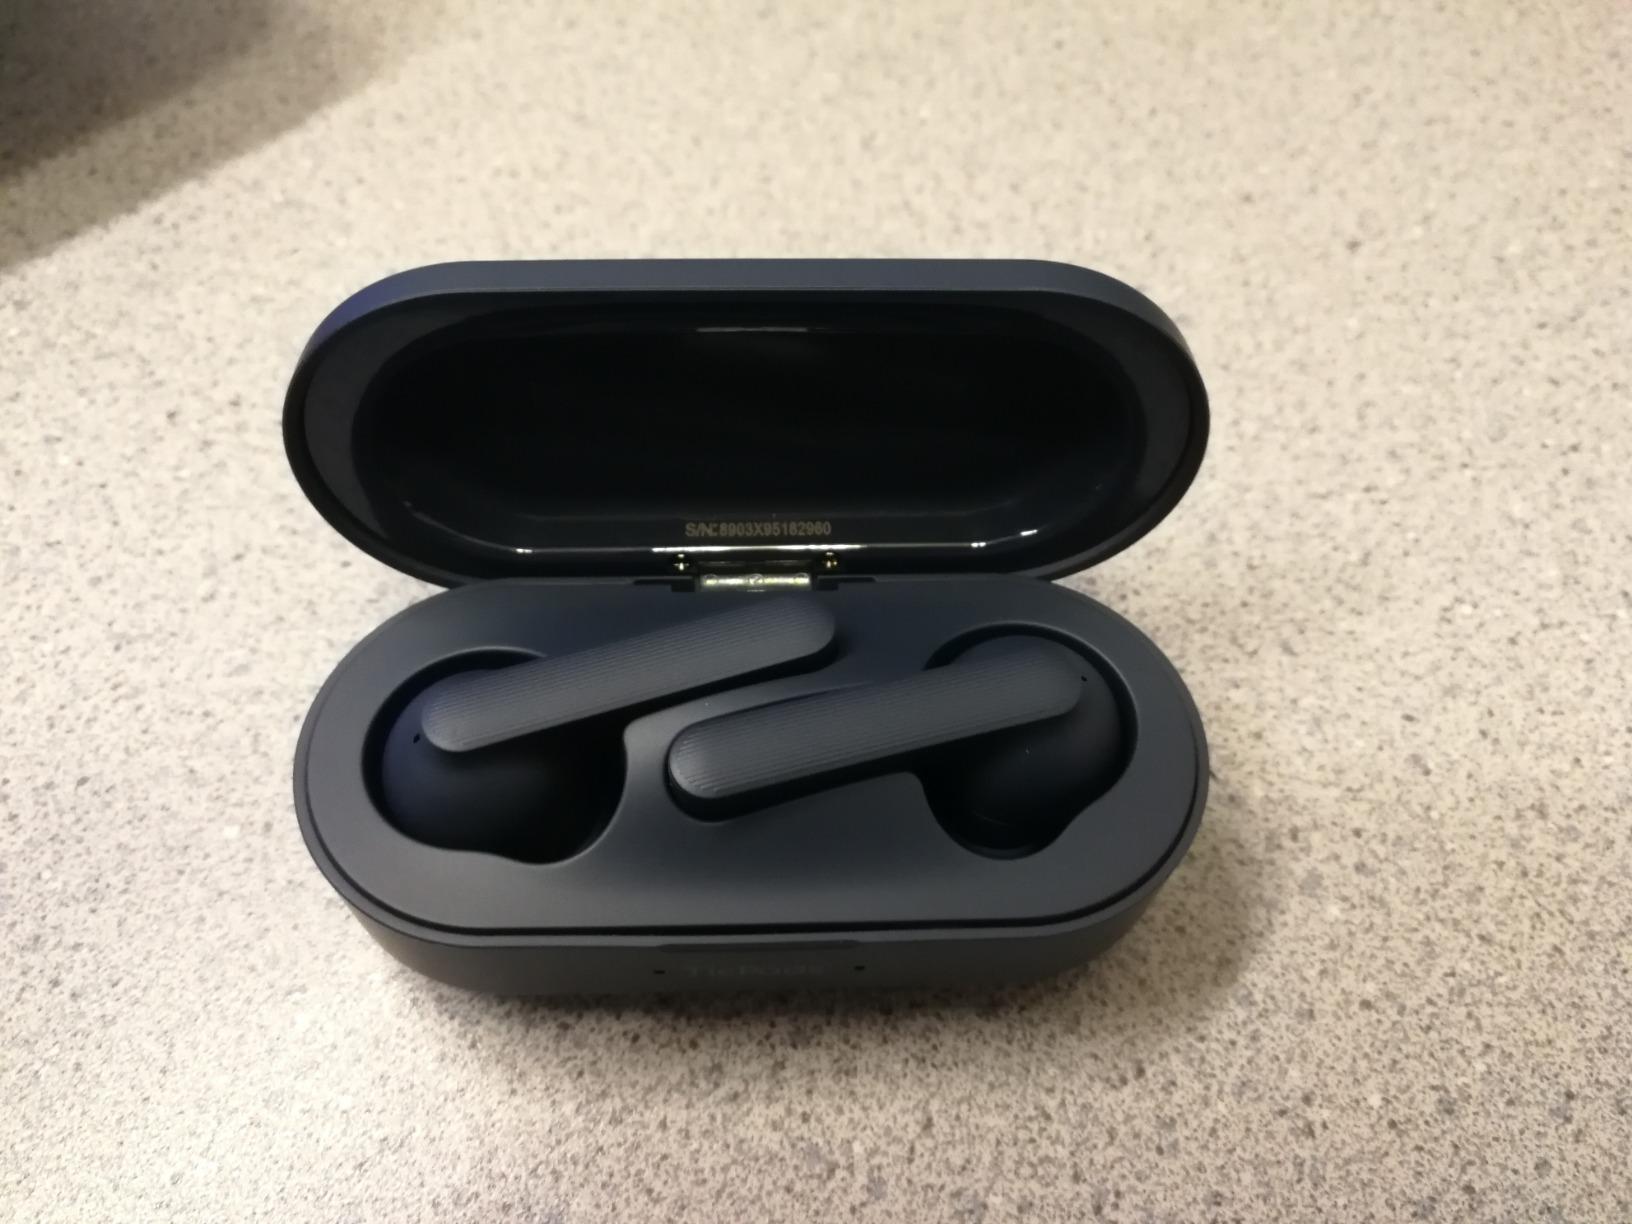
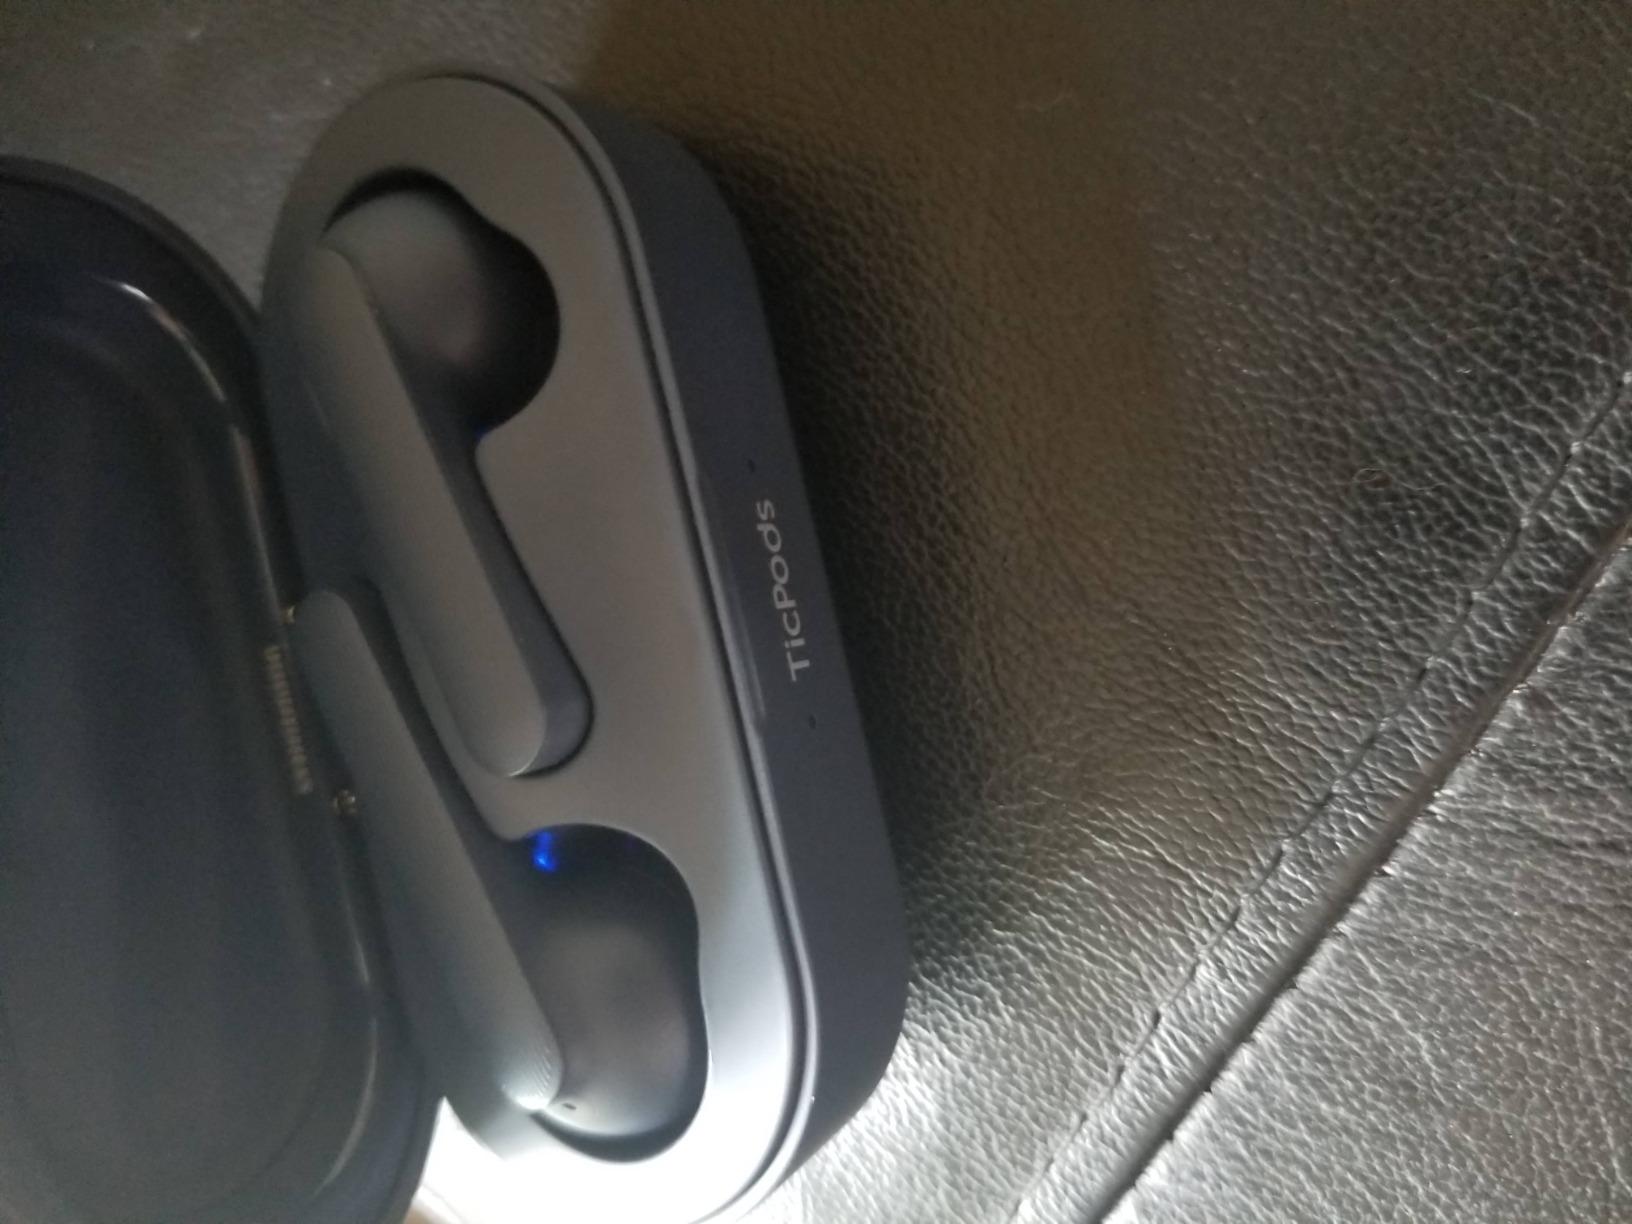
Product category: earbuds
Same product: yes